Dassault Falcon 7X

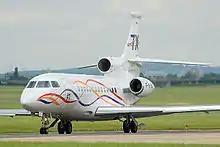
Falcon 7X on taxiway, 14 cabin windows

With over 50 firm orders, it completed its first flight on 5 May 2005, flying for 1h 36min from Bordeaux-Merignac, starting a 1,200h flight test programme over 15 month: it climbed to 10,000 ft (3,000 m) for hydraulic, fuel, air data and landing gear extraction/retraction systems tests, then climbed to 25,000 ft for acceleration/deceleration tests and basic autopilot and autothrottle operations. The second Falcon 7X was planned to join in June of that year, and the third with a full interior in September that year for long-range, endurance tests and interior sound level validation: Dassault aims for a 52dB sound level in the cabin, 4dB lower than other Falcons. Certification slipped to late 2006 and first deliveries to early 2007.